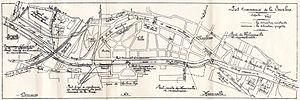
Sambre - Travaux de canalisation et de défense contre les inondations. Plan de la traversé de Charleroi (Belgique) - projet de 1930.
Le boulevard Joseph Tirou est un boulevard important de Charleroi qui va de la place des Tramways à l'Ouest au Pont de Philippeville à l'Est.